Kays Ruiz-Atil

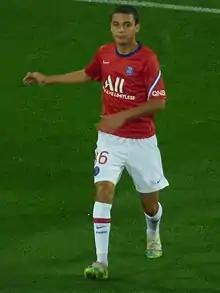
Ruiz-Atil with Paris Saint-Germain in 2020

Kays Ruiz-Atil (born 26 August 2002) is a professional footballer who plays as a midfielder for Challenger Pro League club Francs Borains. Born in France, he has represented both France and Morocco at youth international level.